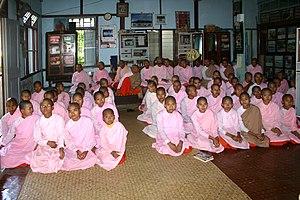
Une bhikkhuni ou bhikshuni est une moniale bouddhiste qui a reçu l’ordination complète, suivant un noviciat d’au moins deux ans.